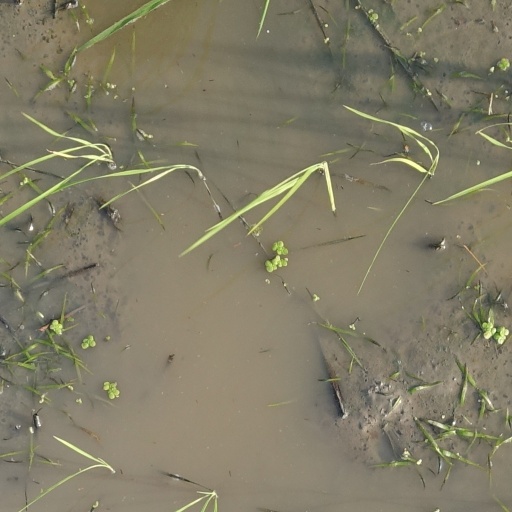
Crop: rice